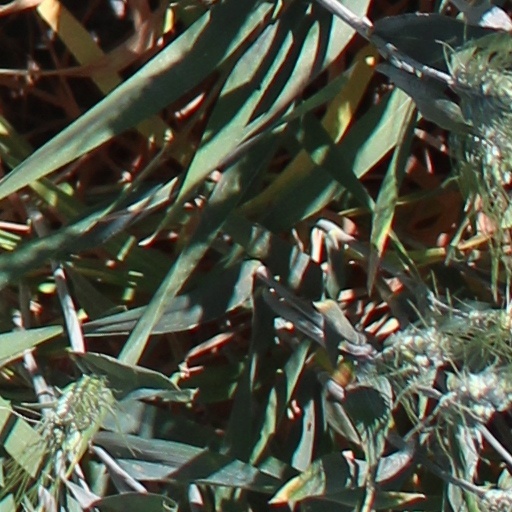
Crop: wheat